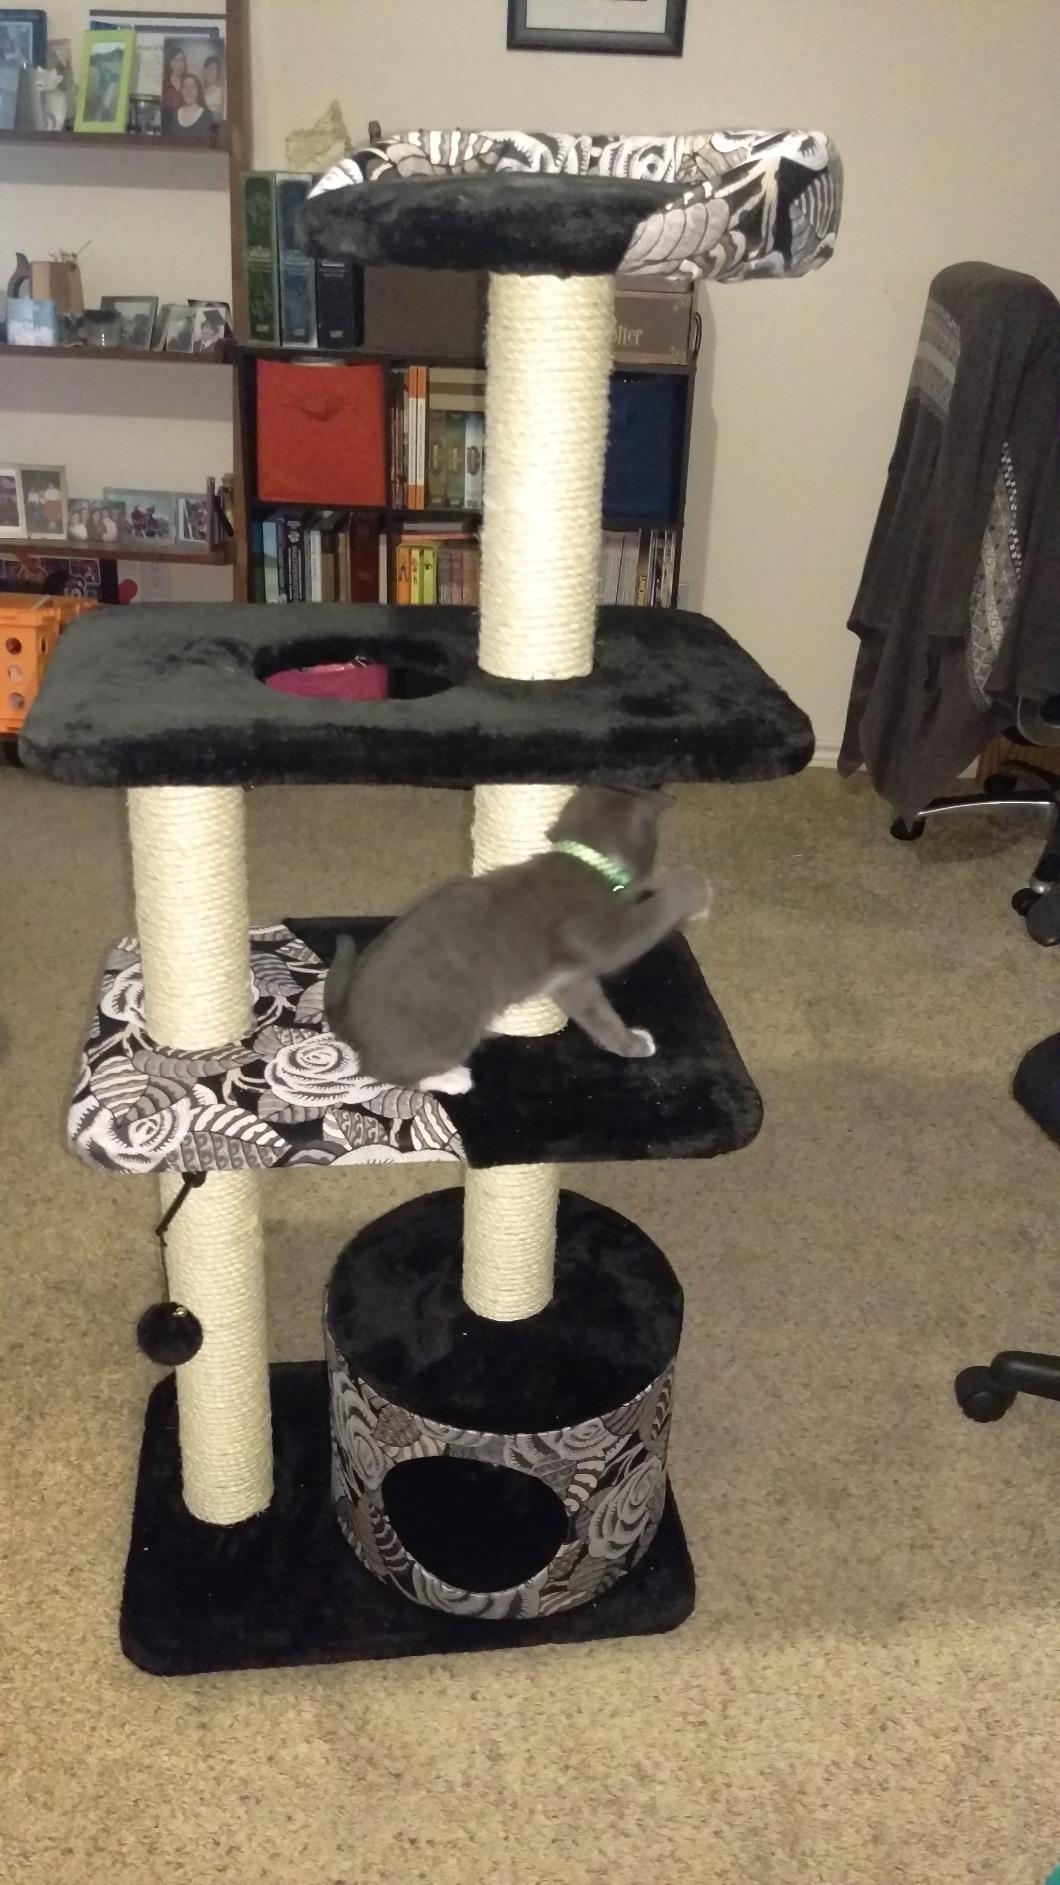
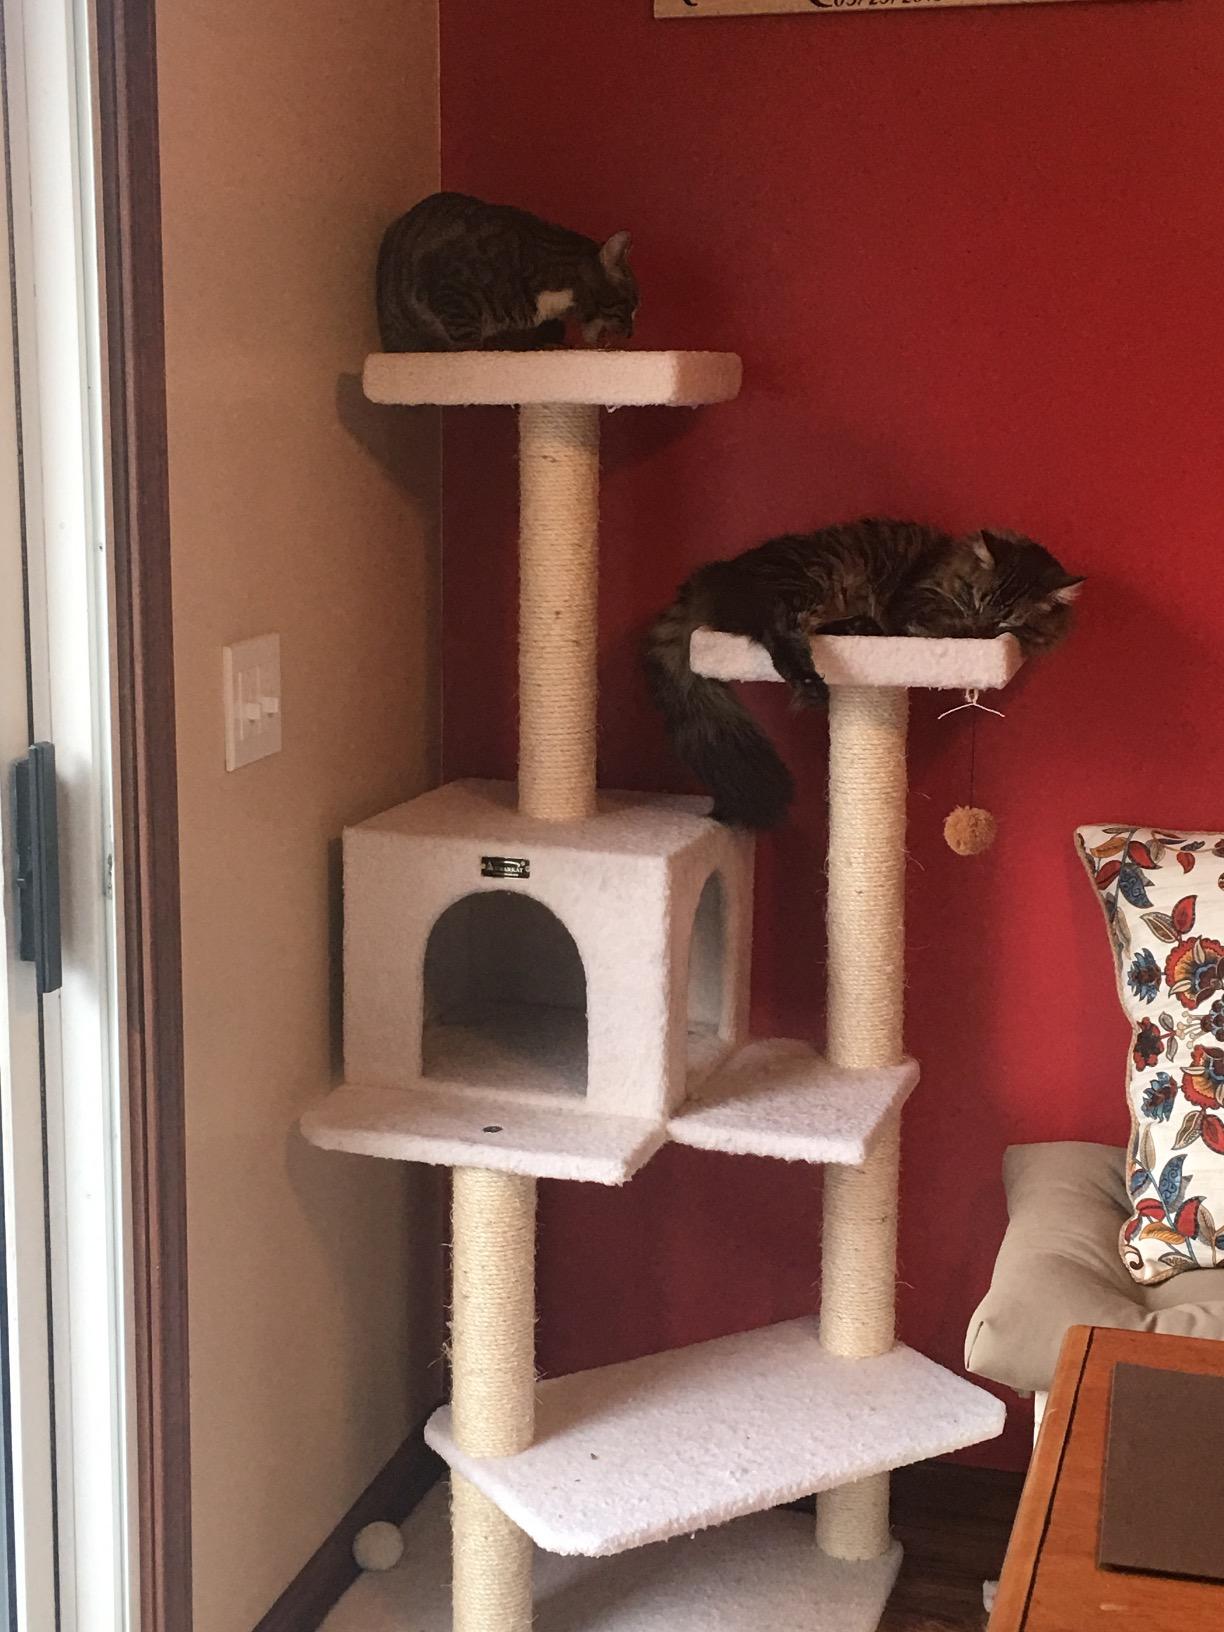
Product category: items_cat tree
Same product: no